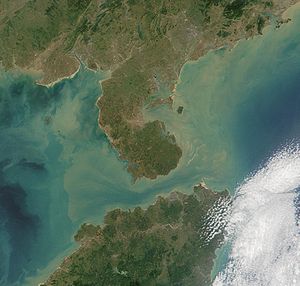
Leizhouhalvøen
Leizhouhalvøen, satelitfoto
Leizhouhalvøen, er en halvø i den sydvestligste del af provinsen Guangdong i Folkerepublikken Kina. Den har Tonkinbugten på sin vestside, det 30 km brede Qiongzhoustrædet til øen Hainan i syd, og det åbne Sydkinesiske Hav i øst. Halvøen har enkelte inaktive vulkaner.